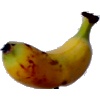
Label: banana_lady_finger